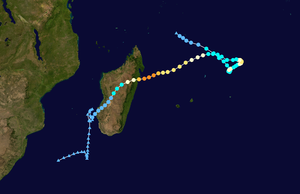
Le cyclone Ivan est un puissant cyclone tropical de catégorie 4 qui a frappé Madagascar en février 2008. Il succède au cyclone Fame ayant frappé l'île quelques jours plus tôt, fin janvier 2008, et au cyclone Gula. Issu d'une zone de convection persistante le 7 février, Ivan s'est d'abord déplacé vers le sud-est, avant de dériver vers l'ouest-sud-ouest. Bénéficiant de conditions favorables, il s'est renforcé pour atteindre des pointes de vents le 17 février avant de frapper le nord-est de Madagascar. Il a dégénéré ensuite en une zone de basse pression pendant qu'il a traversé l'île et s'est brièvement retransformé en dépression tropicale faible avant de se dissiper le 22 février.